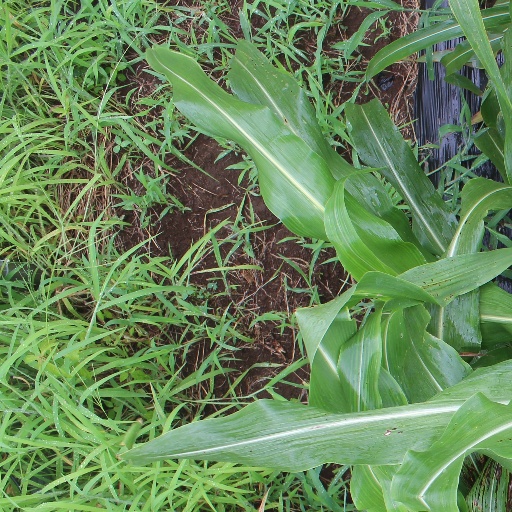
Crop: sorghum